Rajendra Prasad (actor)

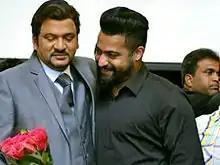
Prasad celebrating his birthday on the sets of "Nannaku Prematho" (2016) with Jr. NTR.

He played remarkable characters as supporting artist in films such as "Julai", "Aagadu", "S/O Satyamurthy", "Srimanthudu" and "Nannaku Prematho" as well as elderly characters in films like "Dagudumoota Dandakore".